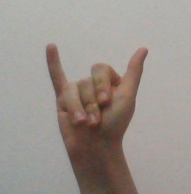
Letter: ya